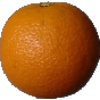
Label: Orange 1